Ahmad Rida Huhu

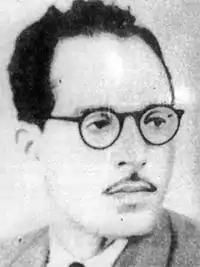

Ahmad Rida Huhu (Arabic: ) was a writer, novelist, and journalist was born on the 15 December 1910 in the village of Sidi Okba in the Biskra Province of Algeria. He grew up in Algeria and moved to Hejaz to complete his higher education in 1935. In 1956, Huhu was arrested by the French police and taken to Djebel El Wahch, where he was executed.